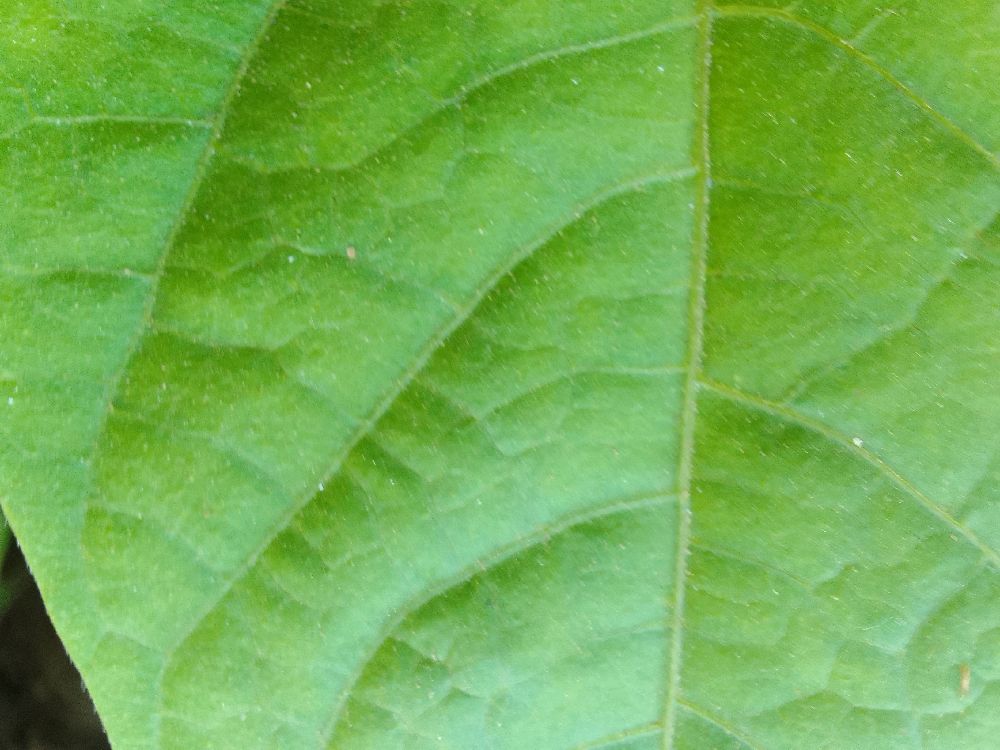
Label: healthy